The Infinite Man

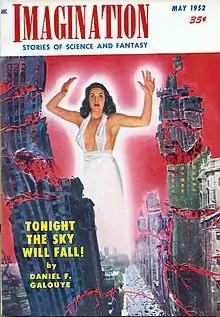
Galouye's novella "Tonight the Sky Will Fall!", incorporated into "The Infinite Man", was the cover story for the May 1952 issue of "Imagination"

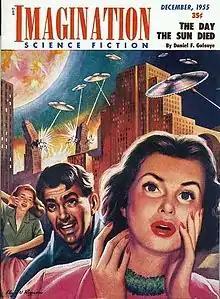
Galouye's novella "The Day the Sun Died", also incorporated into "The Infinite Man", was the cover story for the December 1955 issue of "Imagination"

A research project, Project Genesis, searches for evidence confirming the Steady State Theory of continuous creation in the area within and surrounding an unnamed American Midwestern city, according to which, 125,000 newly created neutrons (also called "neoneutrons", which decay into hydrogen atoms consisting of protons and electrons while giving off hard gamma radiation - here called "creation-radiation") should be called into existence in an Earth-sized volume in a twenty-four-hour period. The monitored area is an equilateral triangle with thickness of and an area of which should, by a proportional estimate, register twenty-one neoneutronic creation signatures in that same period.